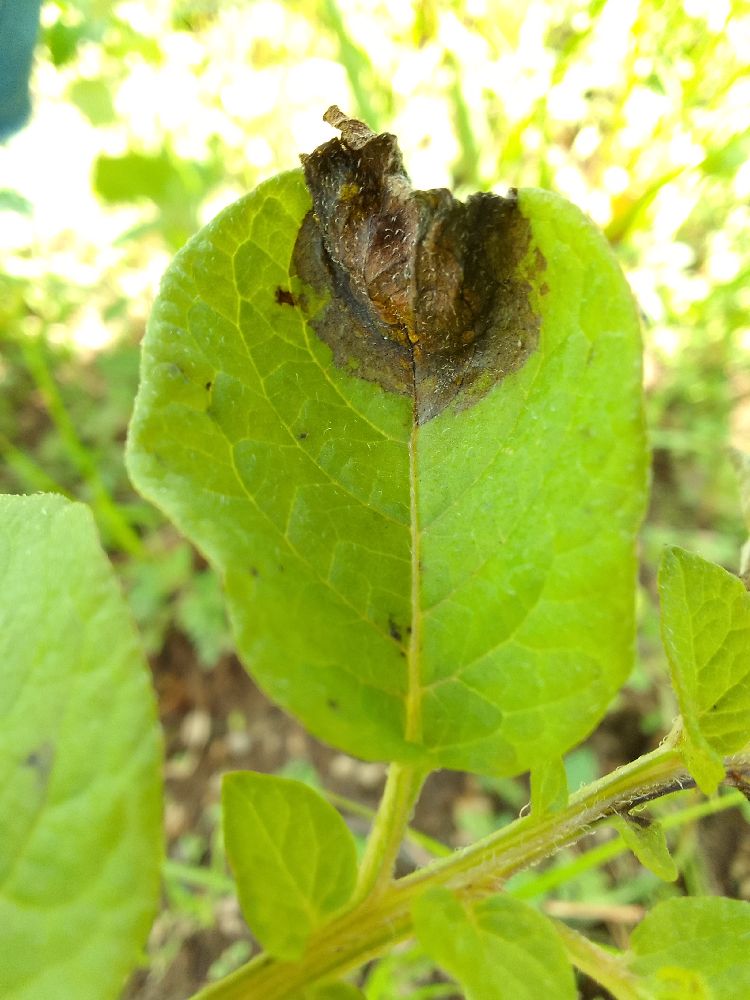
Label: Late blight